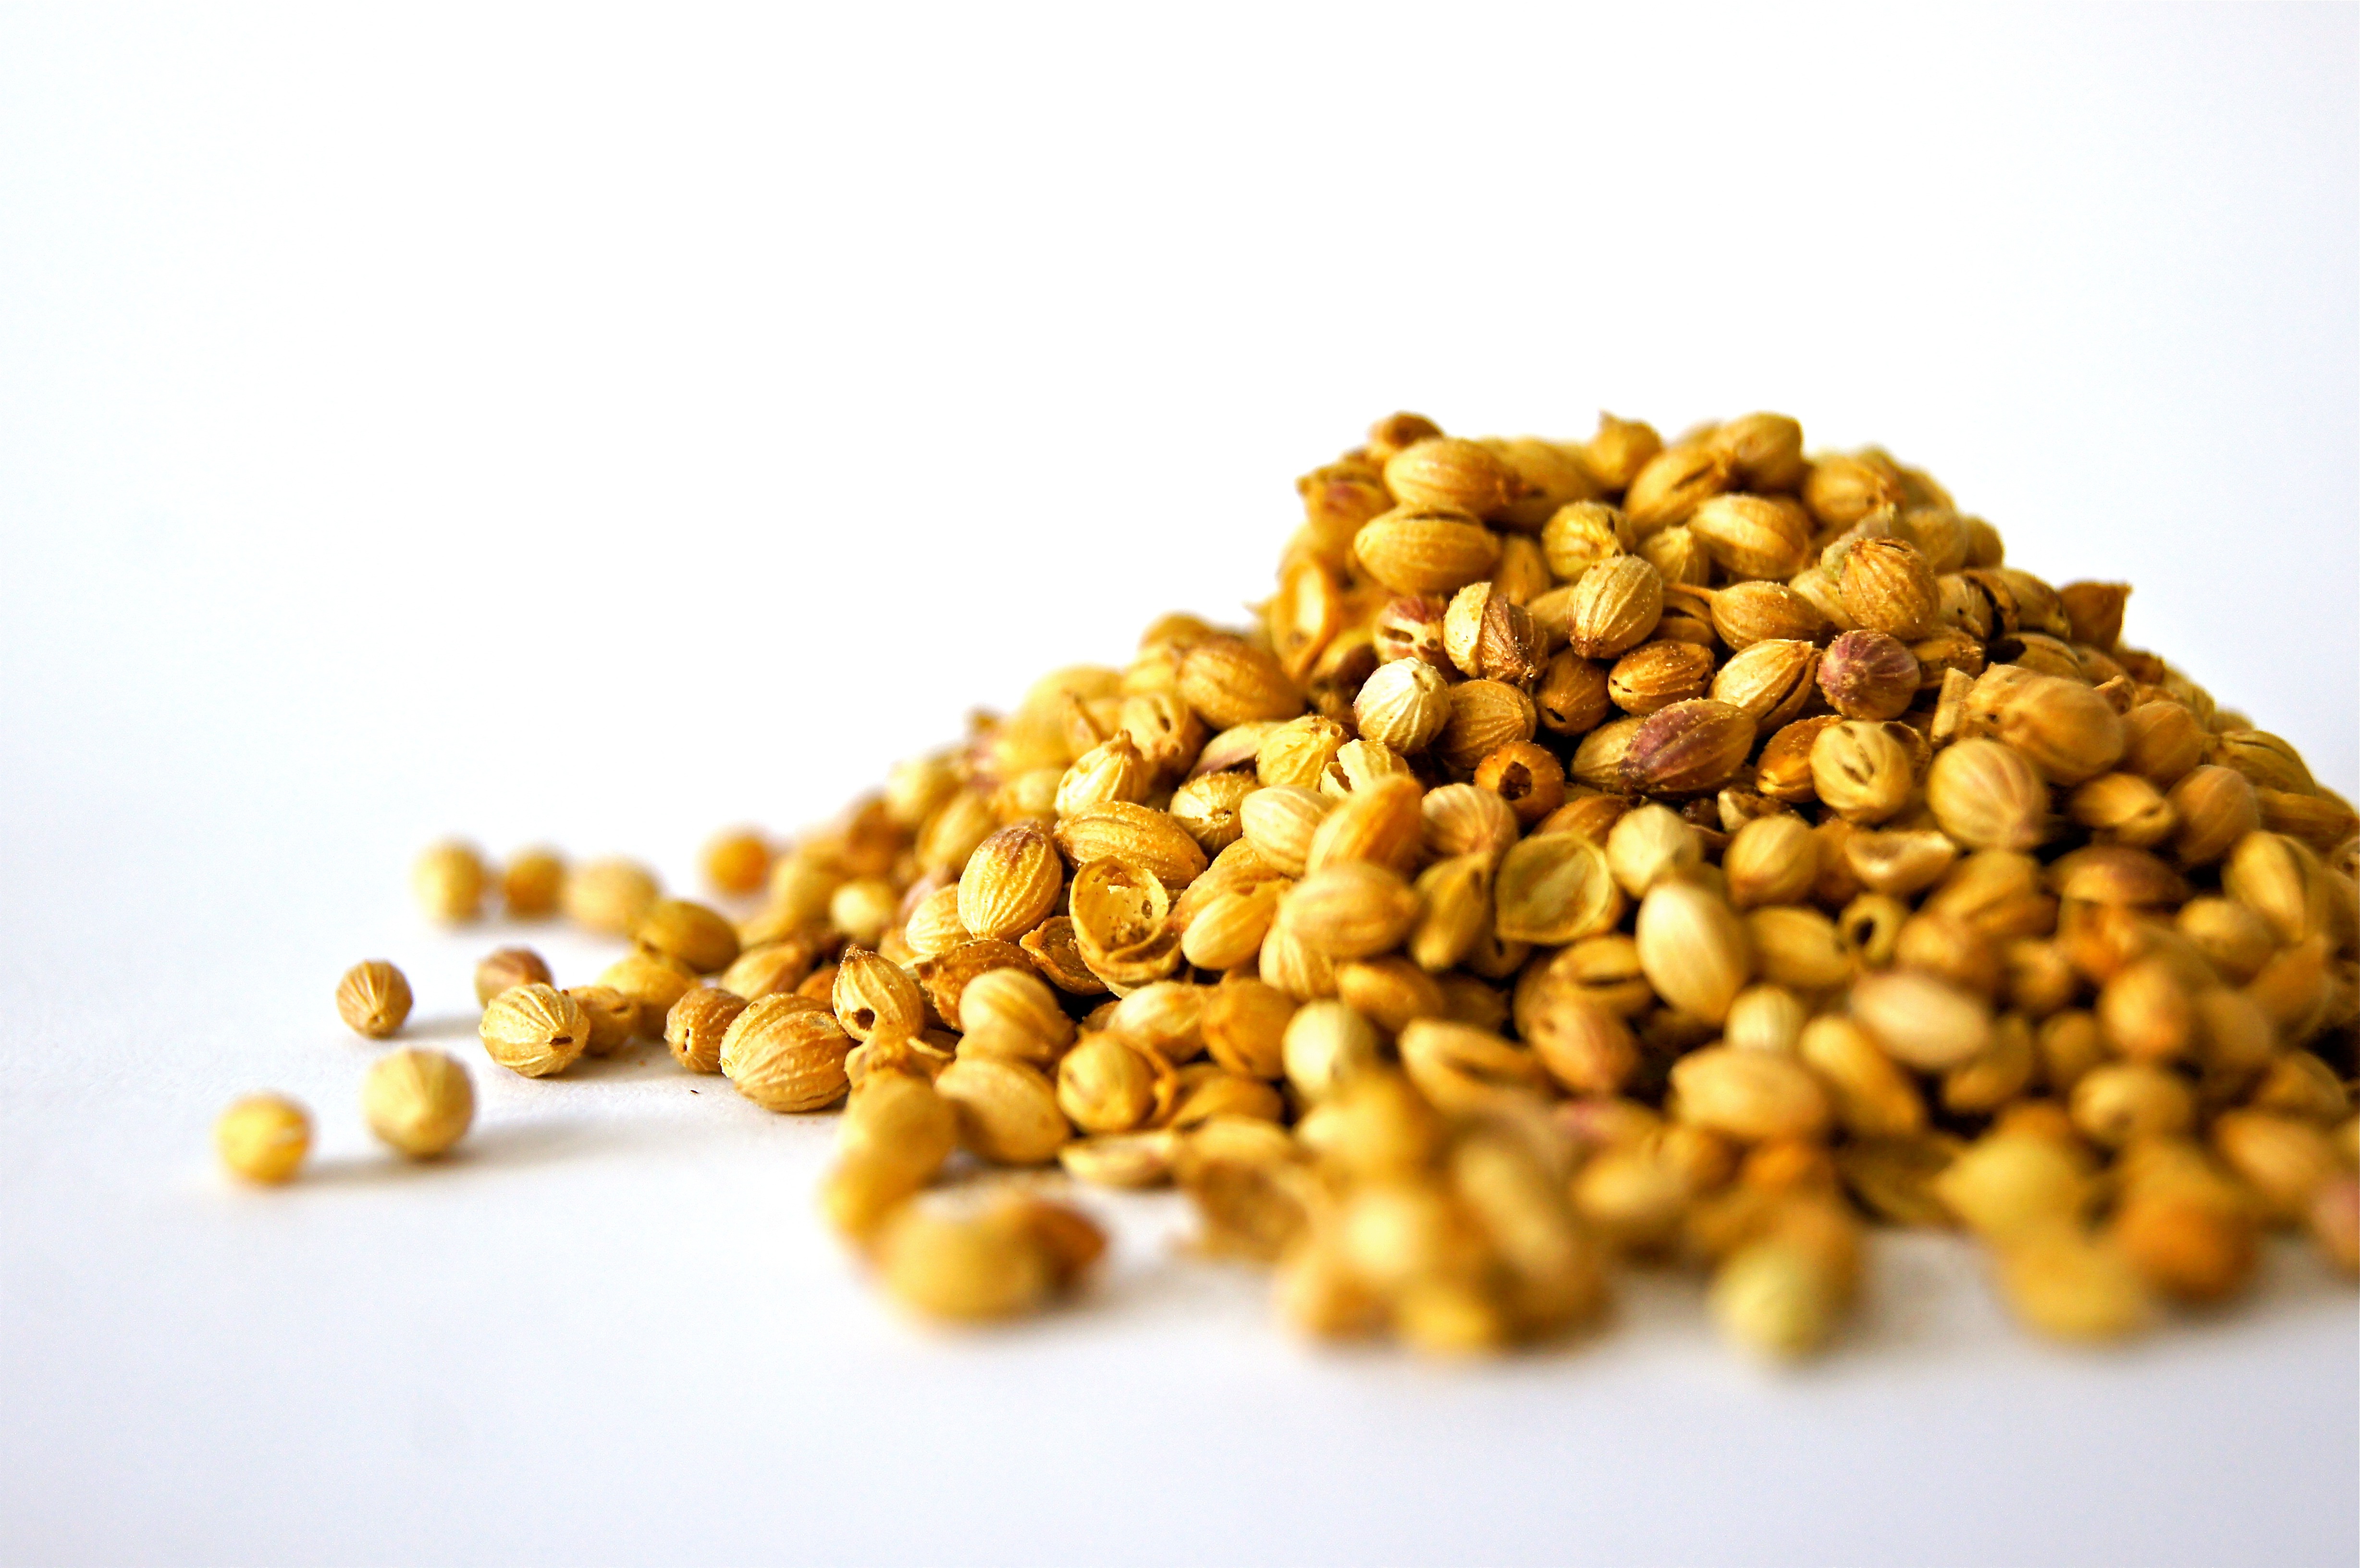
nature, winter, plant, pollen, food, spice, ingredient, produce, vegetable, crop, kitchen, agriculture, christmas, eat, delicious, cook, bake, of course, ingredients, flowering plant, corn kernels, cardamom, grass family, land plant